Tourism in Laos

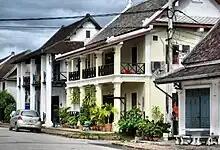
Guest houses in Luang Prabang.

Tourism in Laos has become an important part of the economy of Laos. In 2024, tourist numbers topped 5 million, contributing over US$1 billion to the economy. Tourism is governed by a ministry-level government agency, the Lao National Tourism Administration (LNTA).